Question: Please indicate a possible affordance area of the beat_drum that can be used for beating
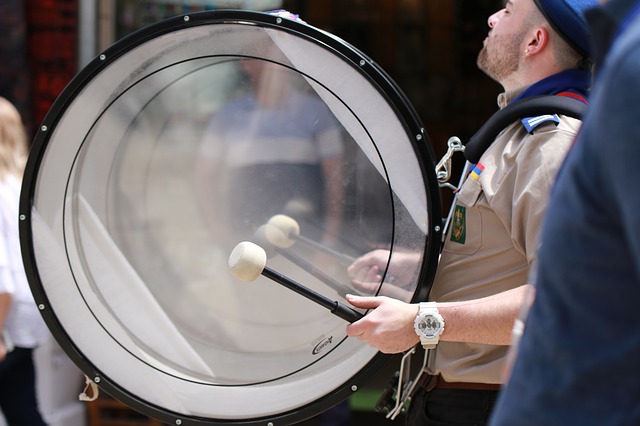
Answer: [27.408, 25.987, 433.631, 402.876]